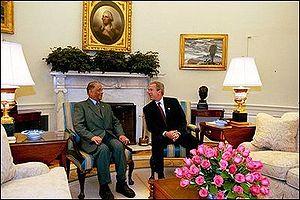
Personnalités du Bihar, État du nord-est de l'Inde.